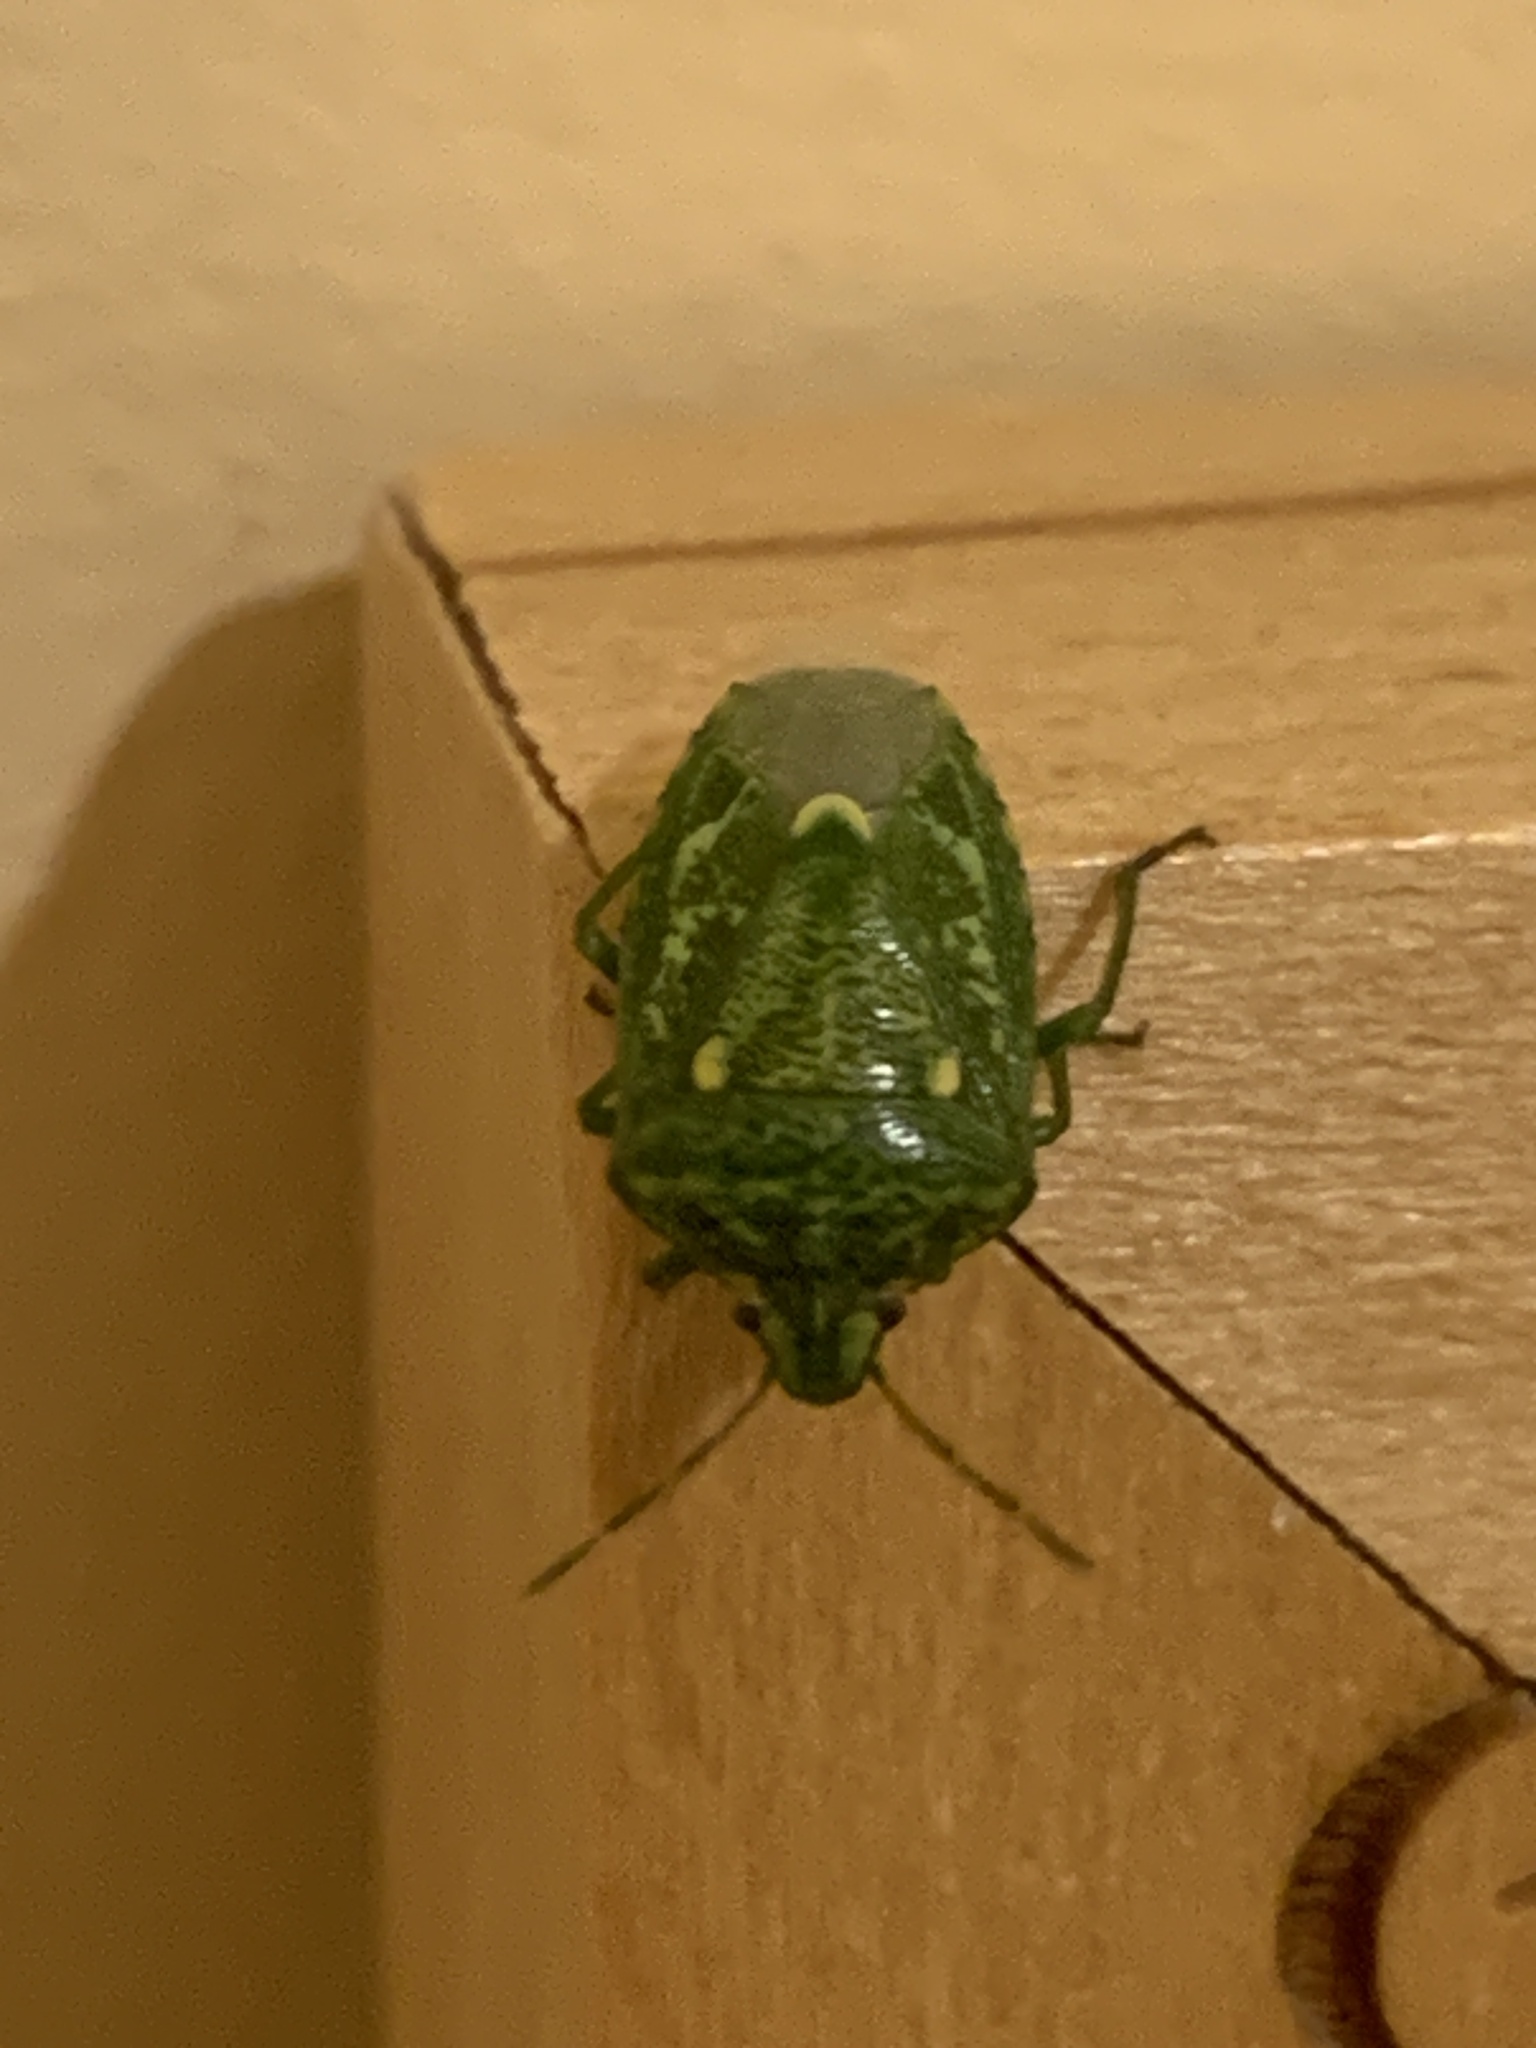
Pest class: stink_bug